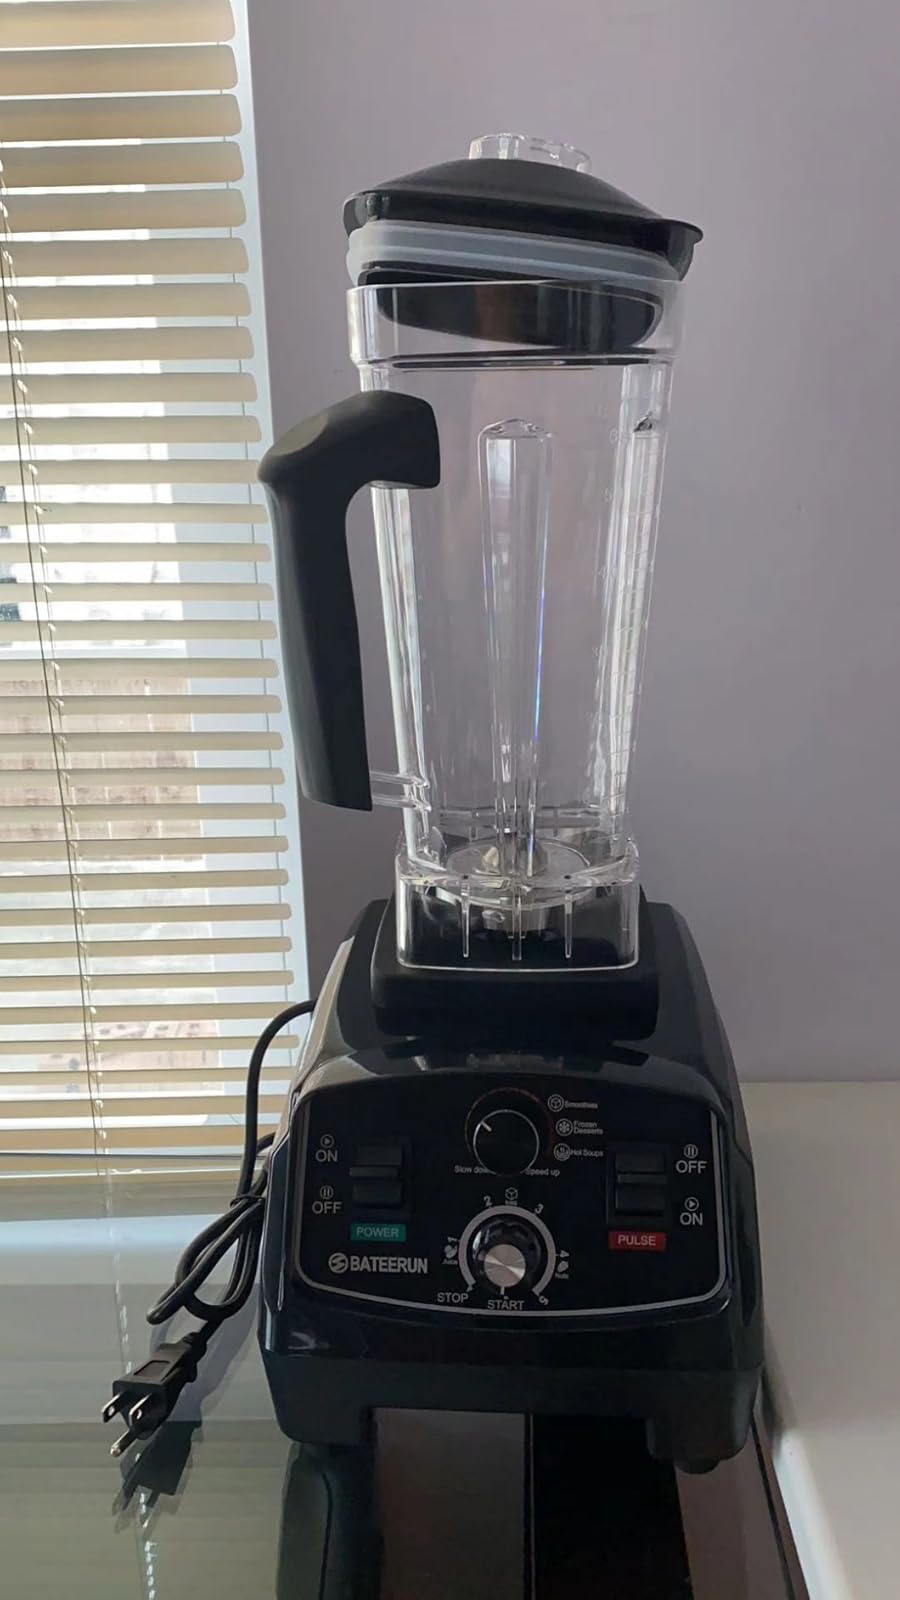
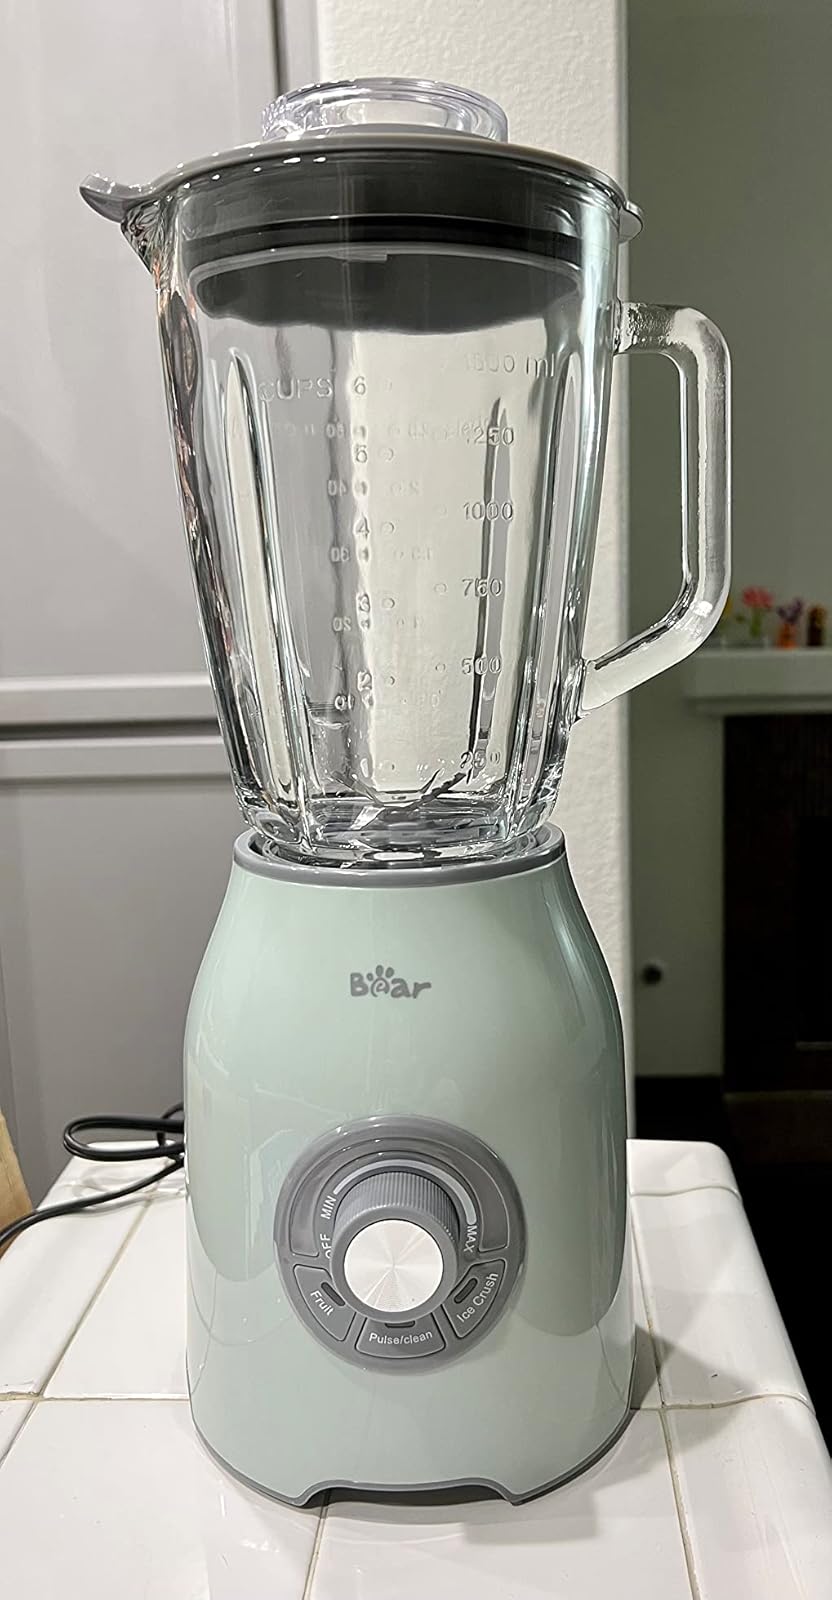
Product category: items_blender
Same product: no